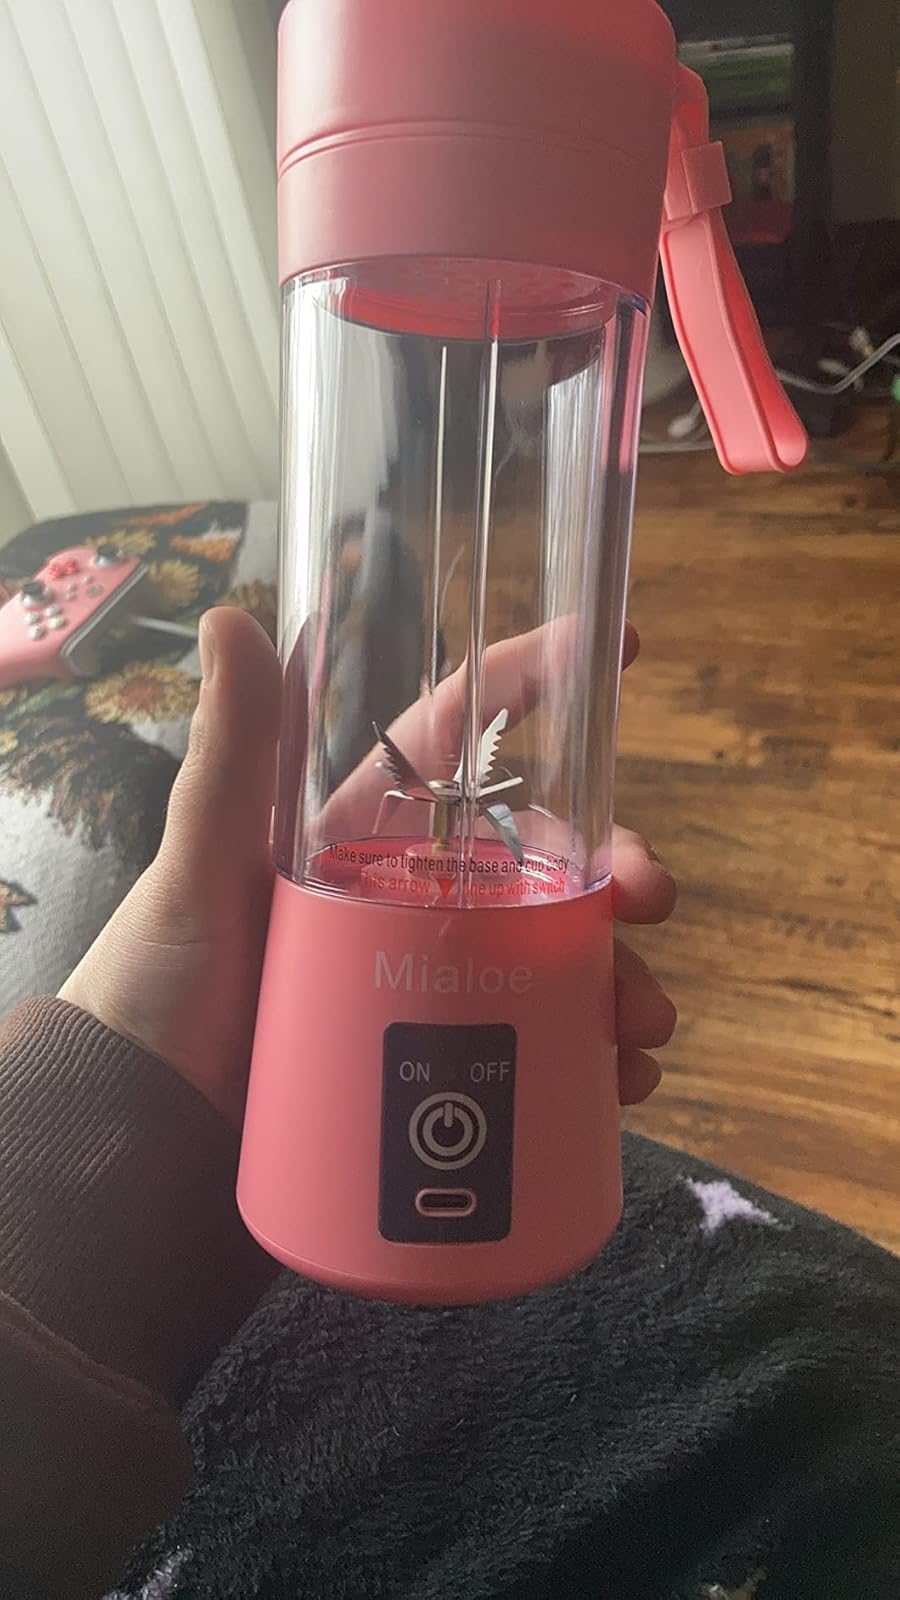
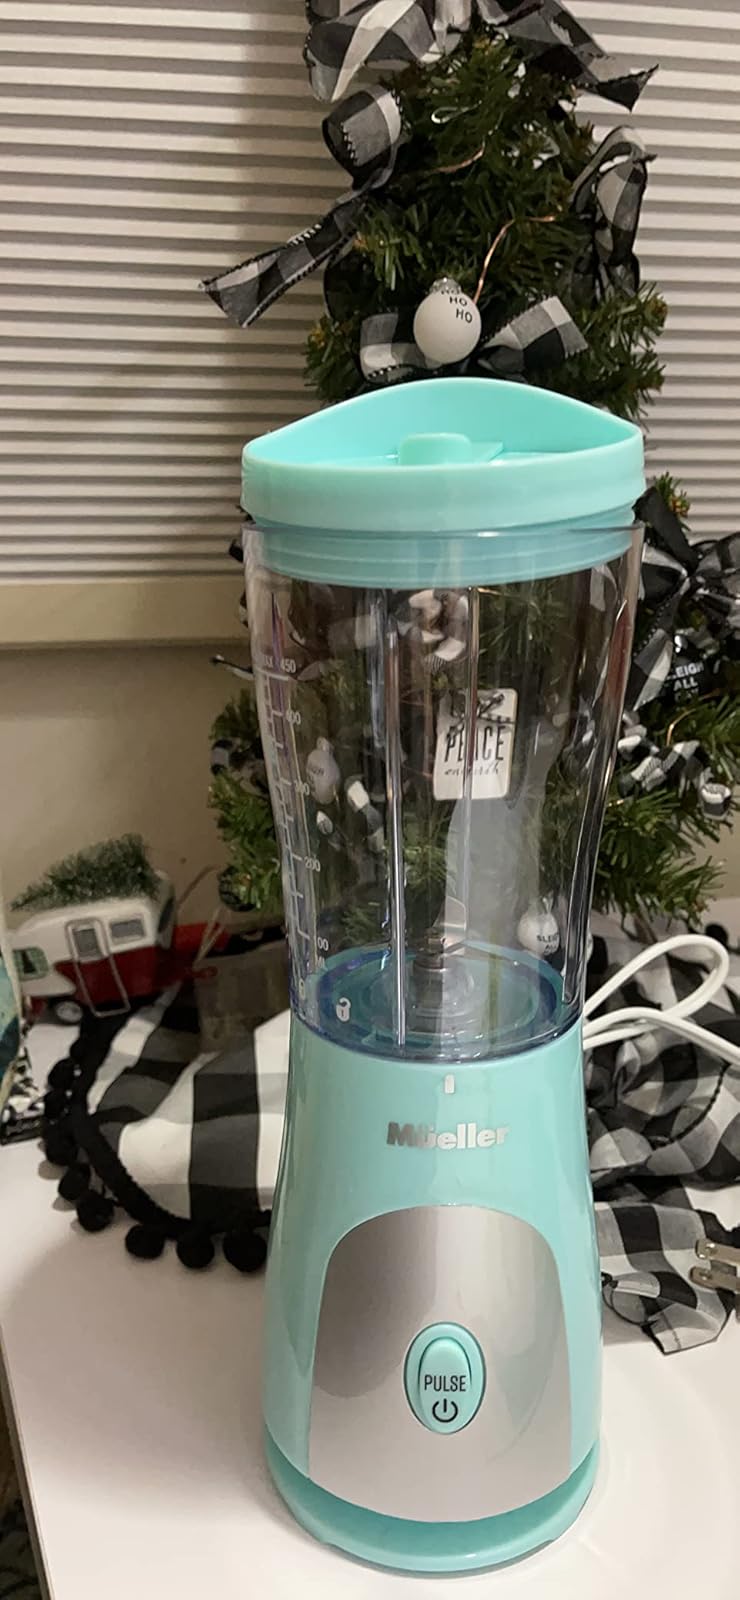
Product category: items_blender
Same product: no